Wrexham

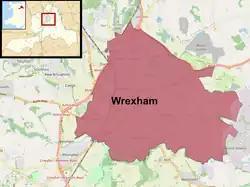
Wrexham's built up area (2021 definition) in red

In the 1980s and 1990s, the Welsh Development Agency (WDA) funded a major dual carriageway (the A483) bypassing Wrexham town centre and connecting it with nearby Chester and with England's trunk road network. New shopping areas have been created within the town at Henblas Square, Island Green and Eagles Meadow and the Wrexham Industrial Estate, previously used in the Second World War, has become home to many manufacturing businesses.